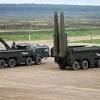
Label: Iskander